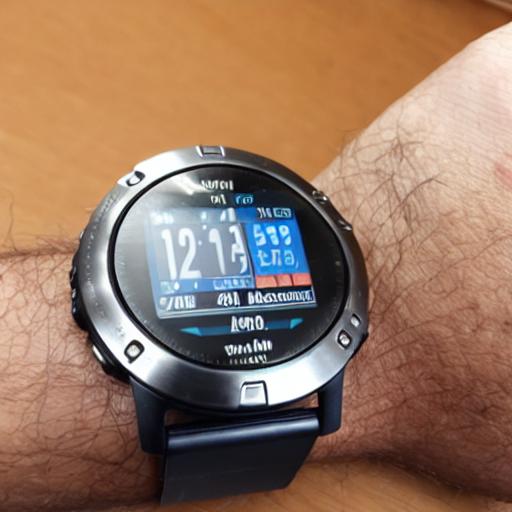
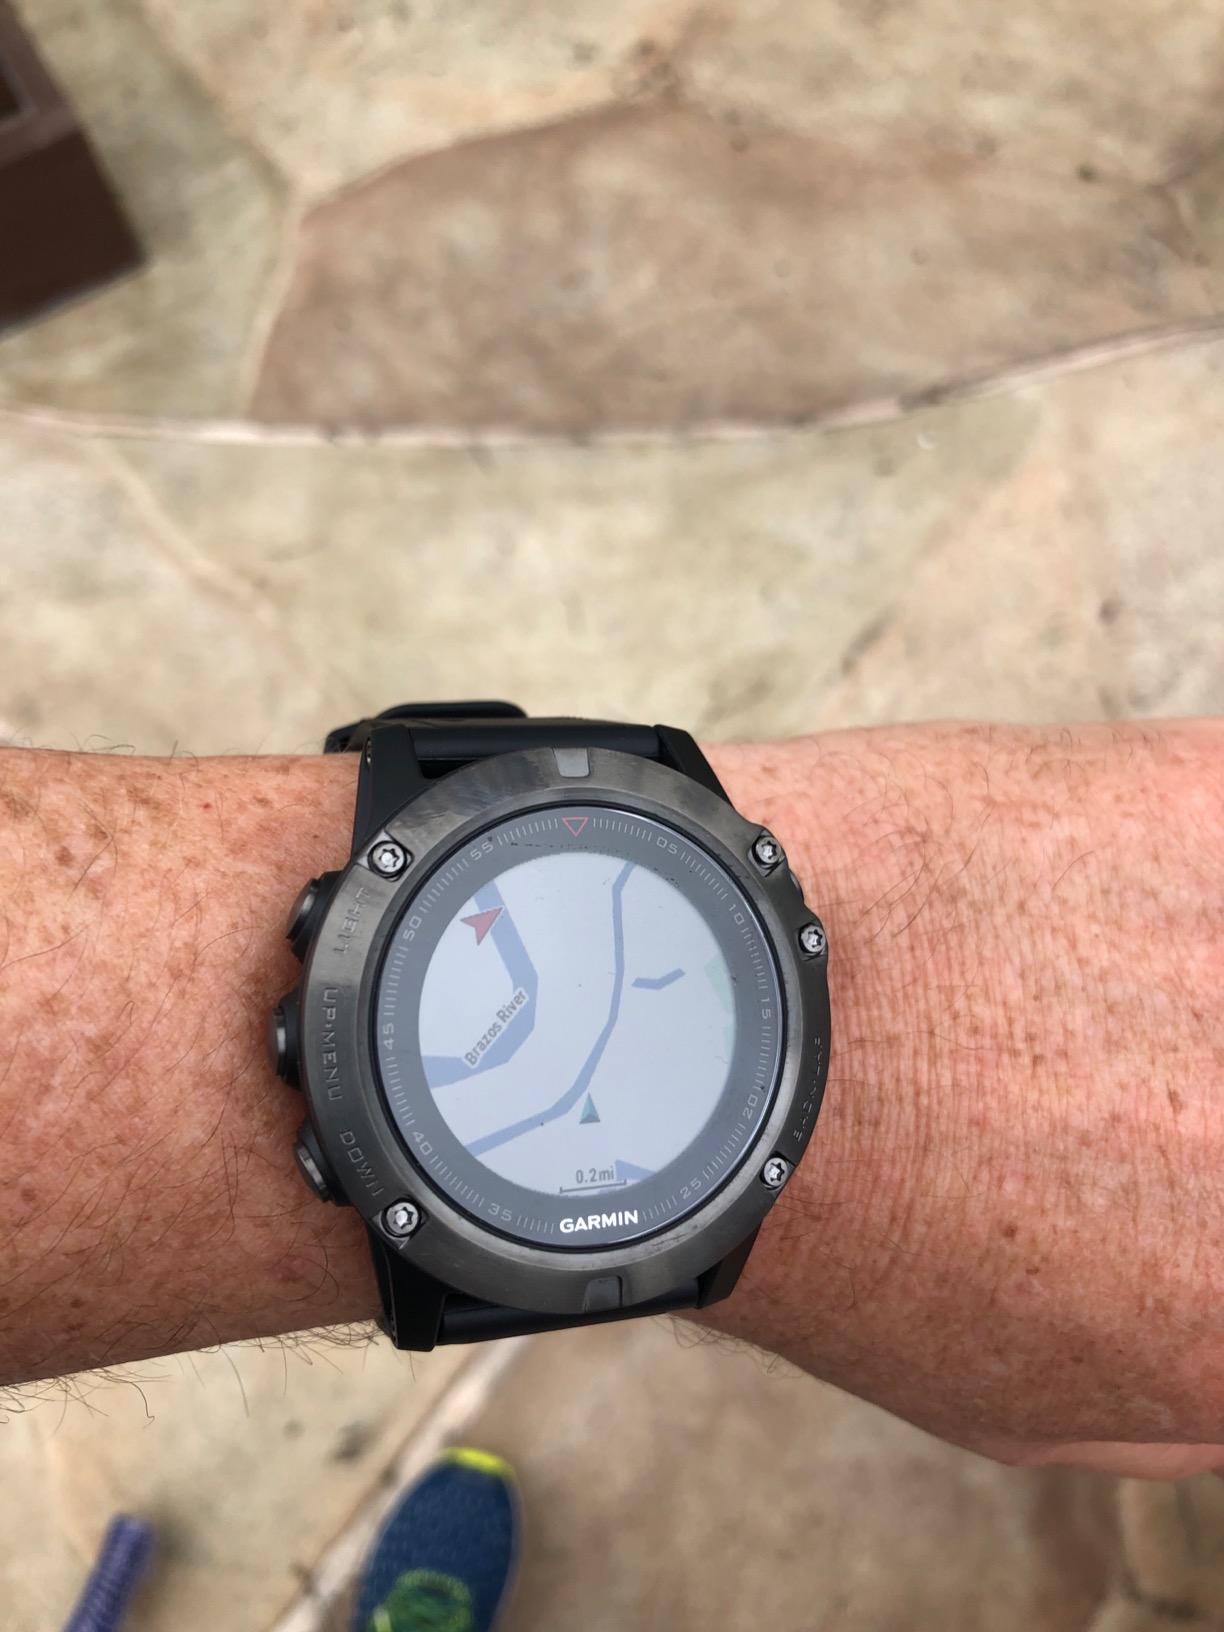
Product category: smartwatch
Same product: no